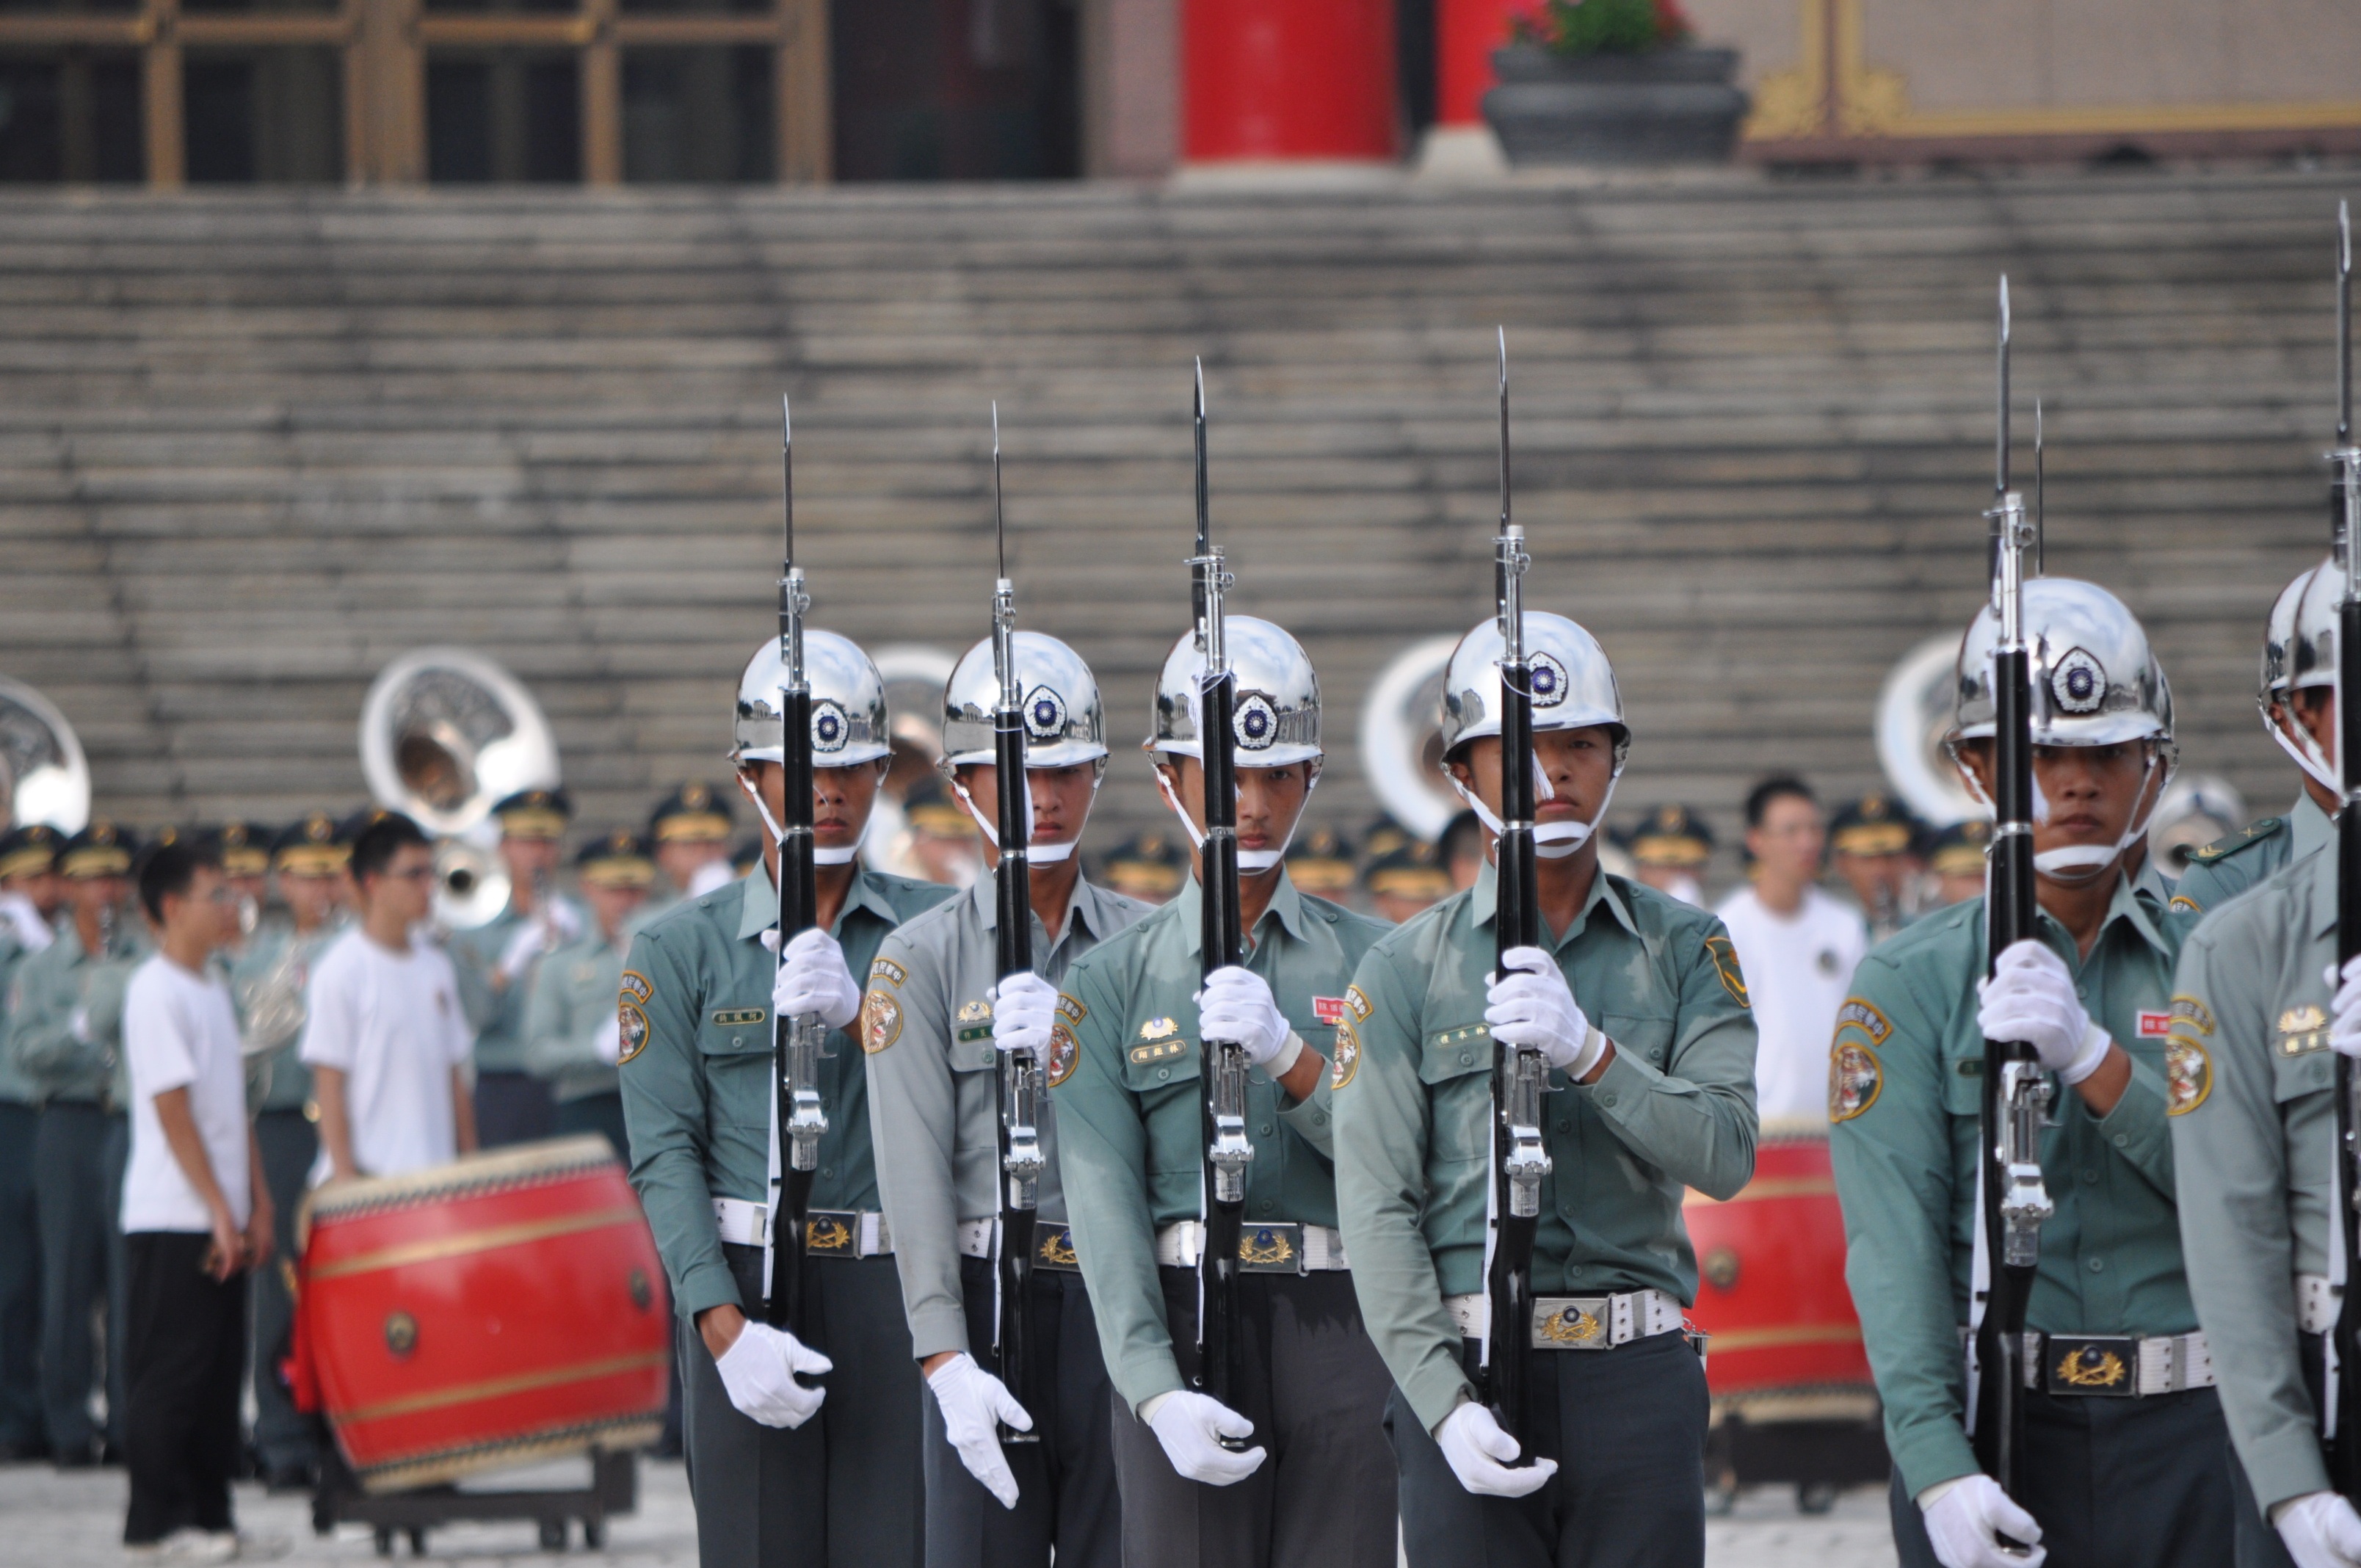
person, military, soldier, army, musician, taiwan, marching, troop, honor guard, militia, military police, military officer, military person